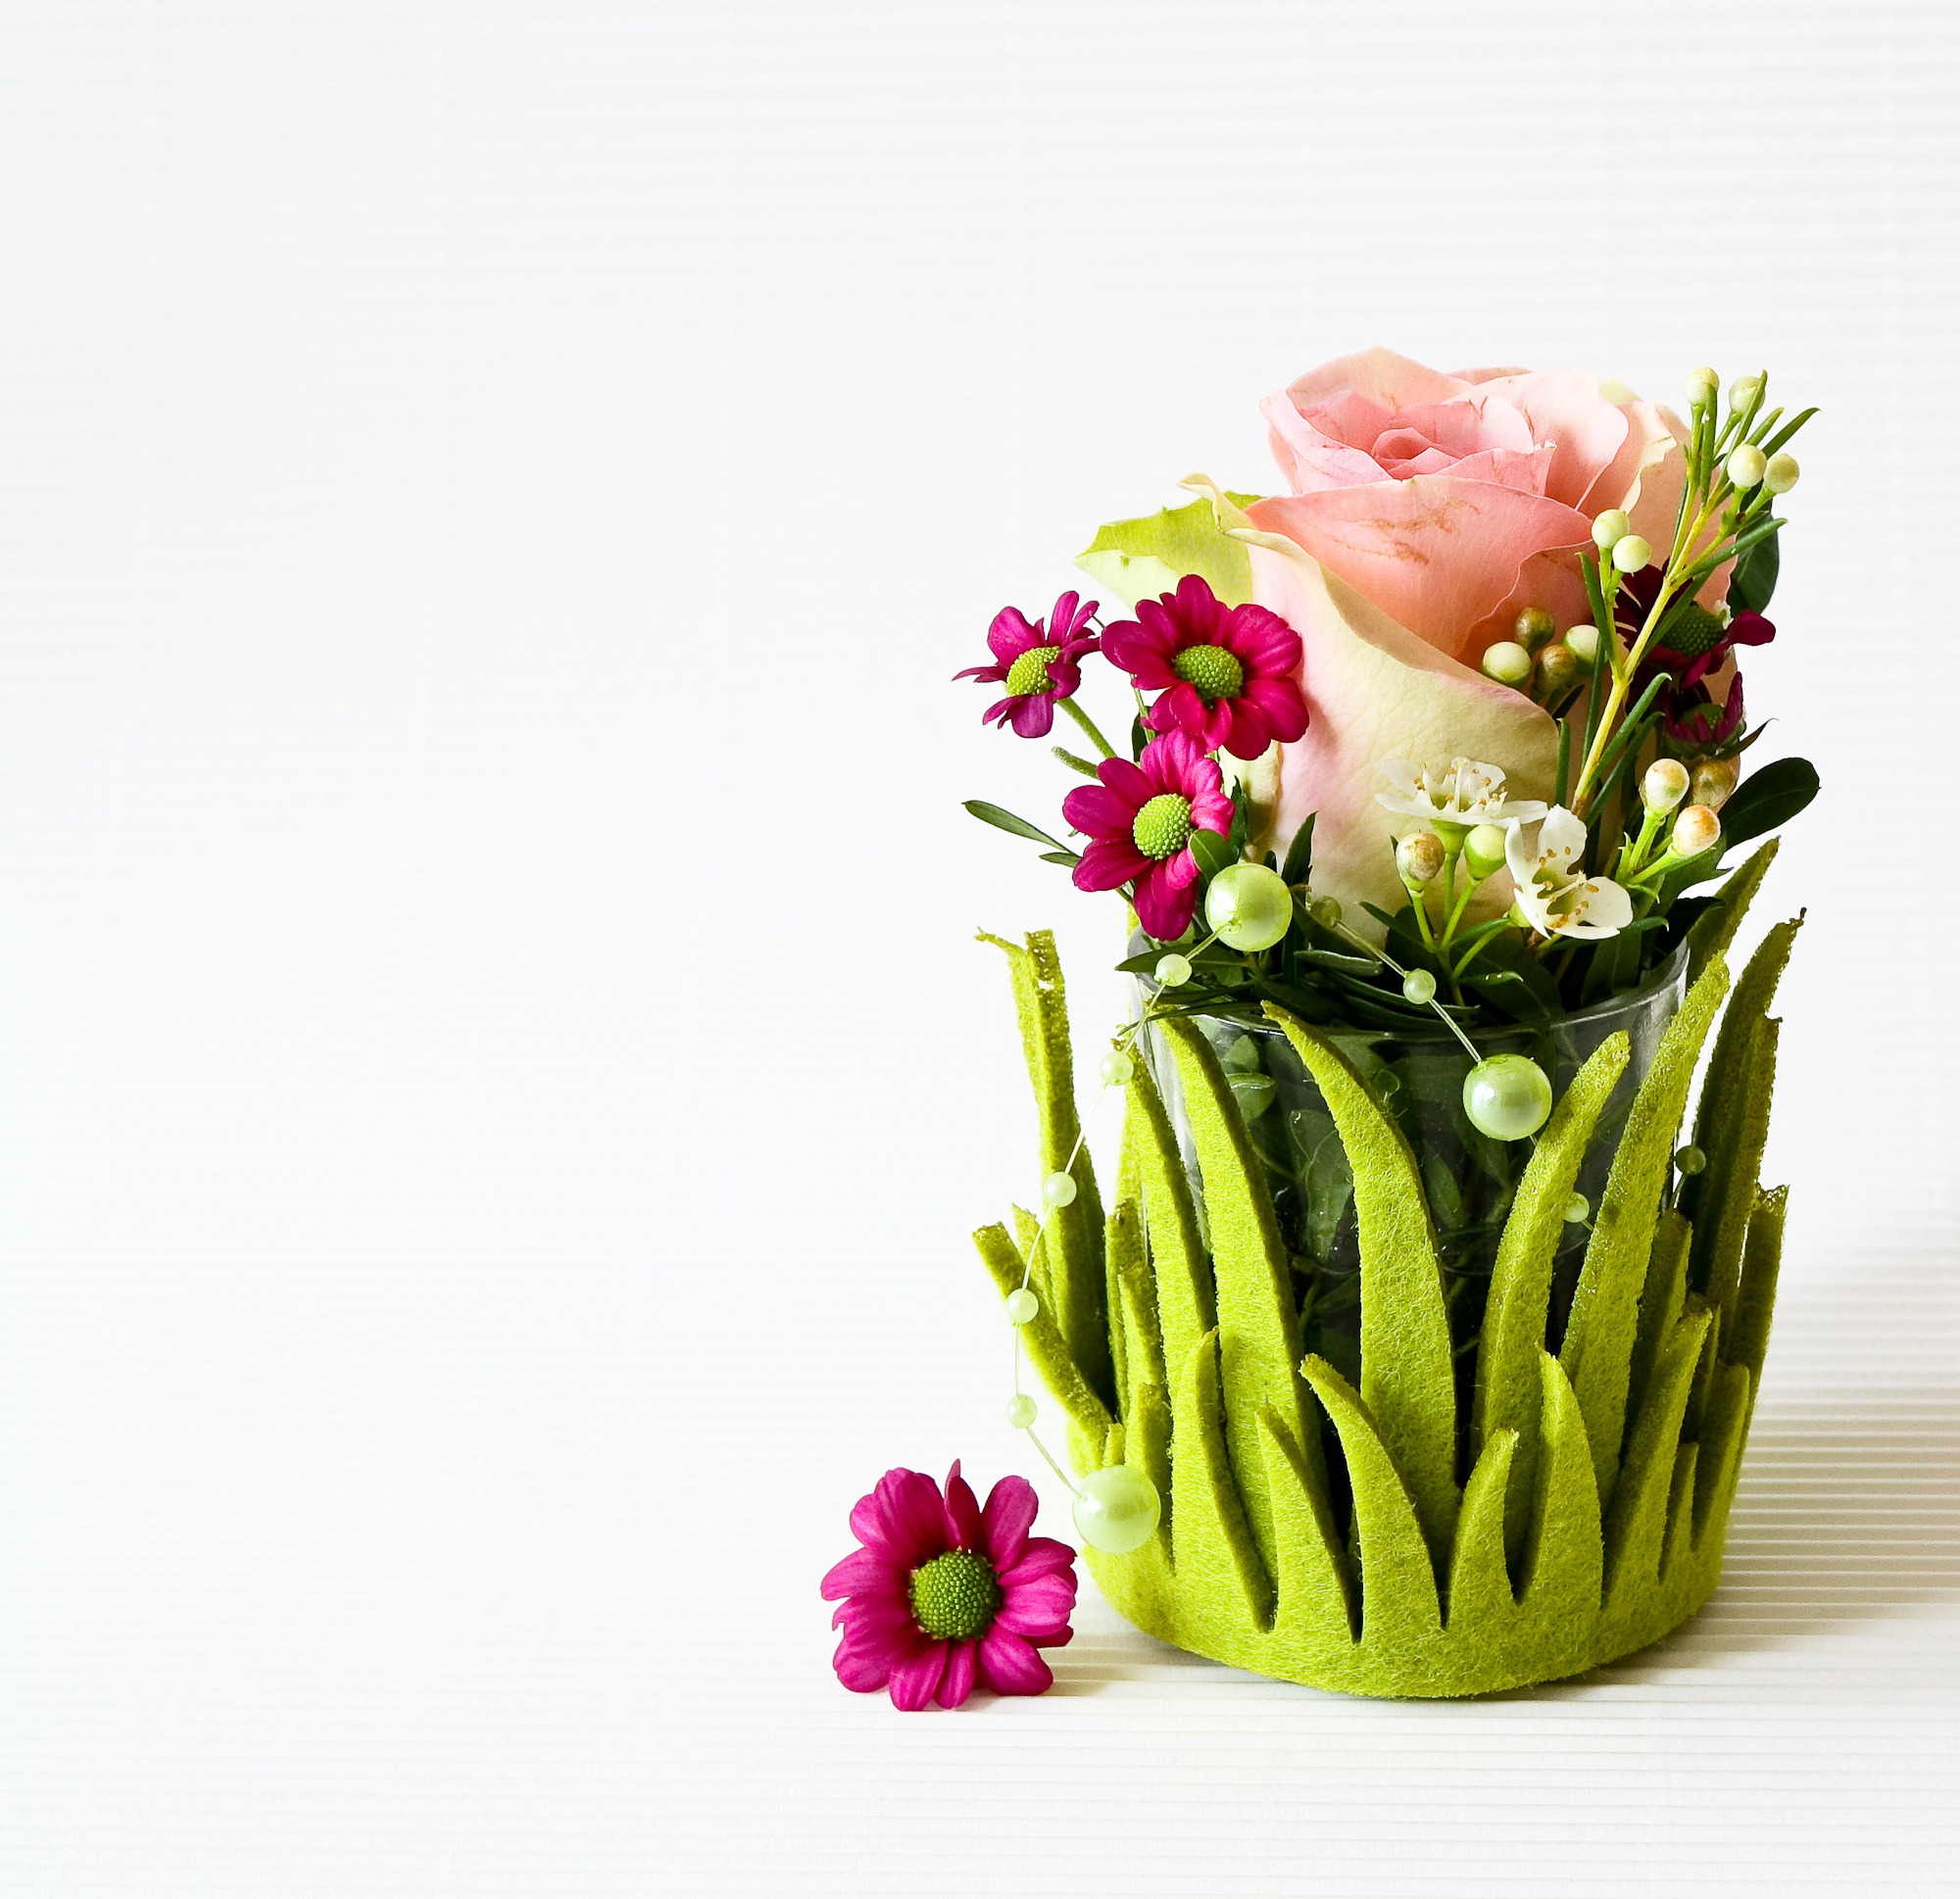
blossom, plant, flower, petal, bloom, vase, rose, pink, flowers, flowerpot, floristry, flowering plant, flower bouquet, cut flowers, floral design, land plant, flower arranging